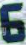
Number: 6